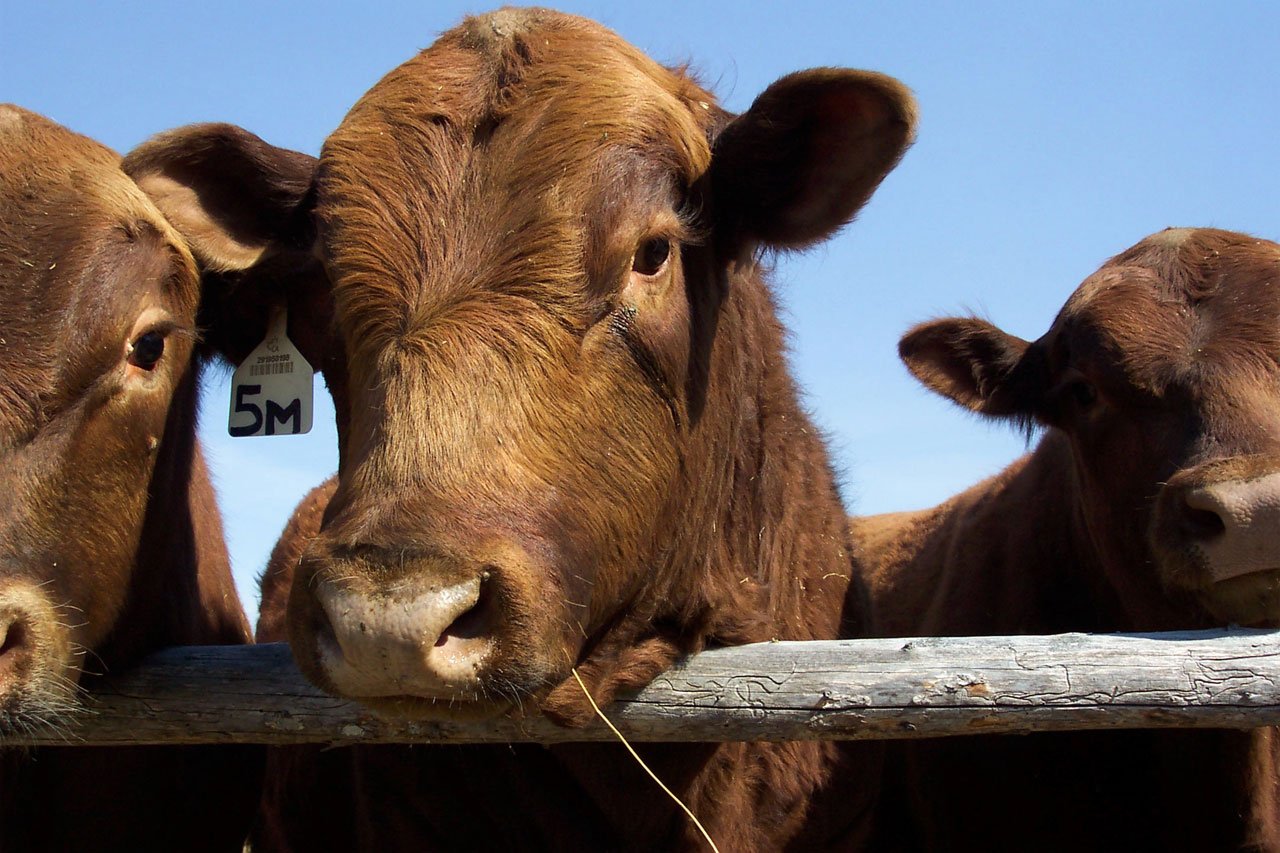
farm, country, wildlife, rural, cow, cattle, red, pasture, mammal, meat, beef, fauna, bull, vertebrate, angus, dairy cow, cattle like mammal